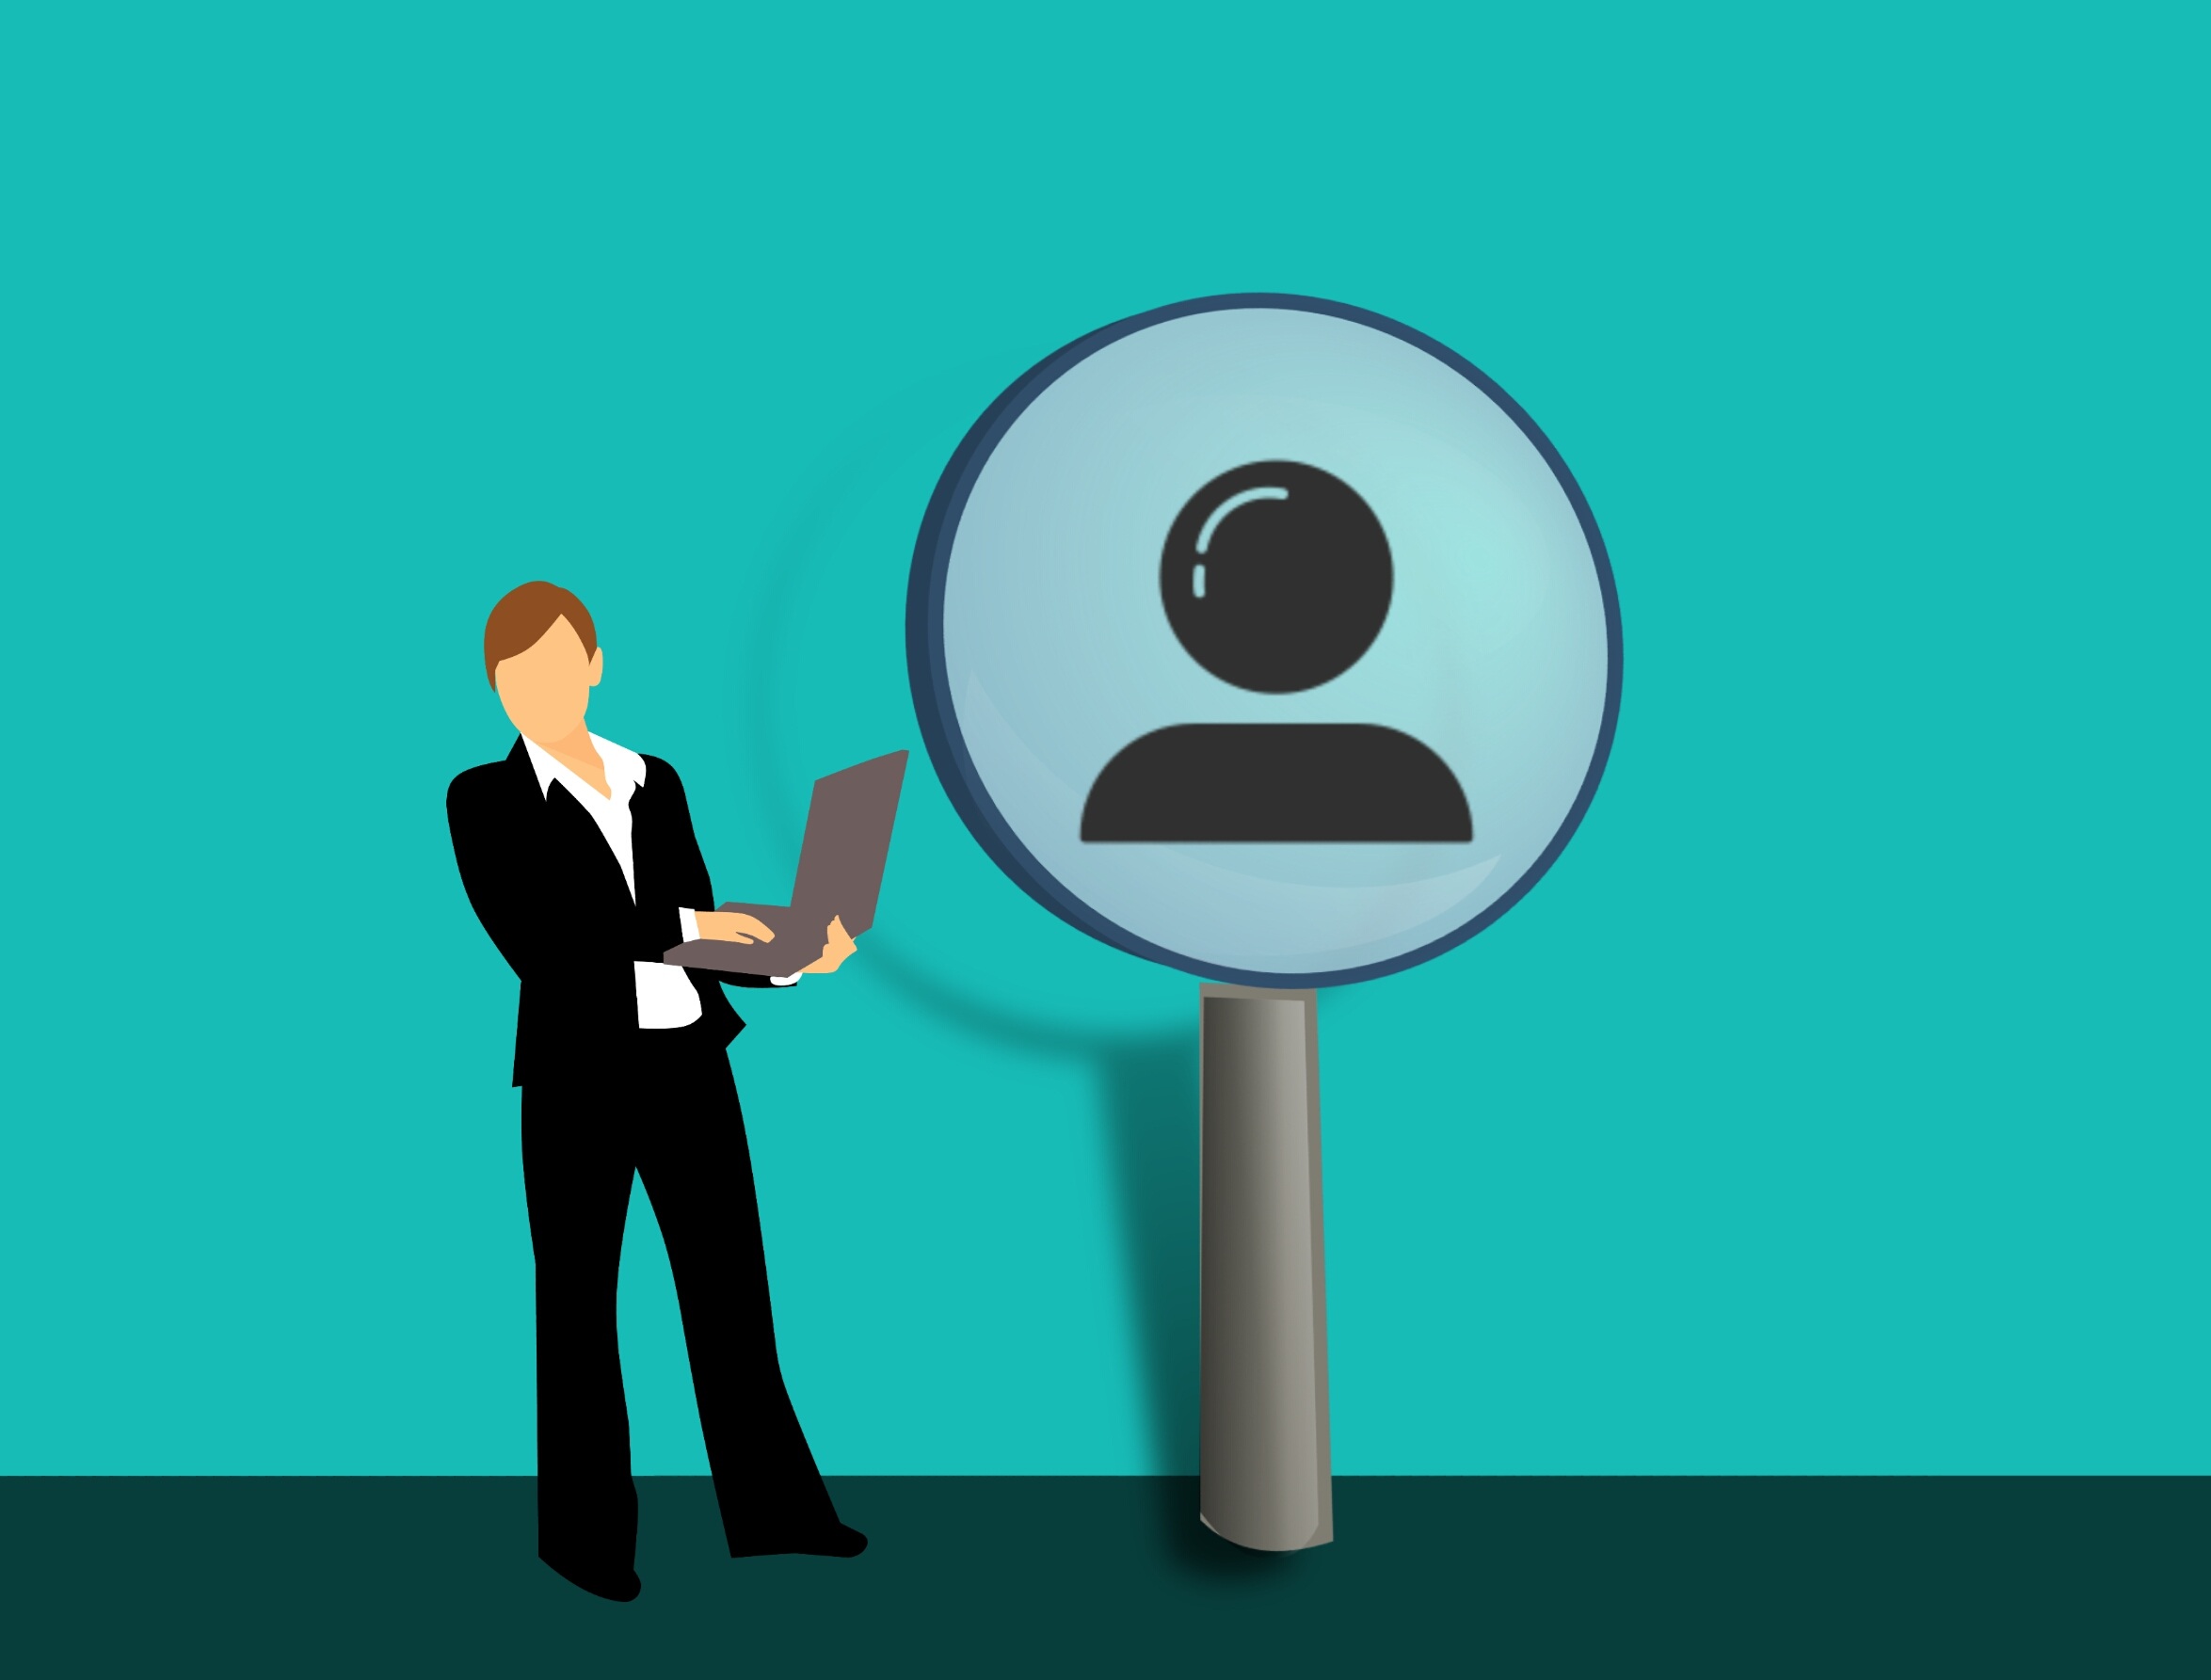
recruit, crm, talent, process, management, headhunter, people, human, leaders, business, online, hrm, concept, center, assessment, background, businesswoman, capital, career, choose, employee, employment, headhunting, hire, hiring, hr, job, male, man, manager, occupation, office, officer, organization, person, personal, personnel, portal, professional, recruiter, recruiting, recruitment, resource, risk, sign, structure, team, wanted, worker, green, communication, human behavior, technology, computer wallpaper, font, smile, product, illustration